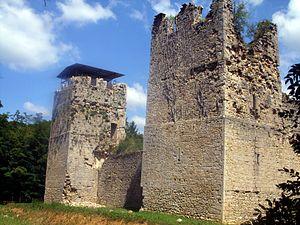
Château de Thol
Neuville-sur-Ain est une commune française, située dans le département de l'Ain en région Auvergne-Rhône-Alpes.
La liste des châteaux de l'Ain recense de manière non exhaustive les châteaux, maisons fortes, mottes castales, situés dans le département français de l'Ain. Il est fait état des inscriptions et classements au titre des monuments historiques.
Le Sentier de grande randonnée 59 est un itinéraire balisé de randonnée pédestre traversant la Franche-Comté historique du Ballon d'Alsace à Culoz, en Auvergne-Rhône-Alpes.